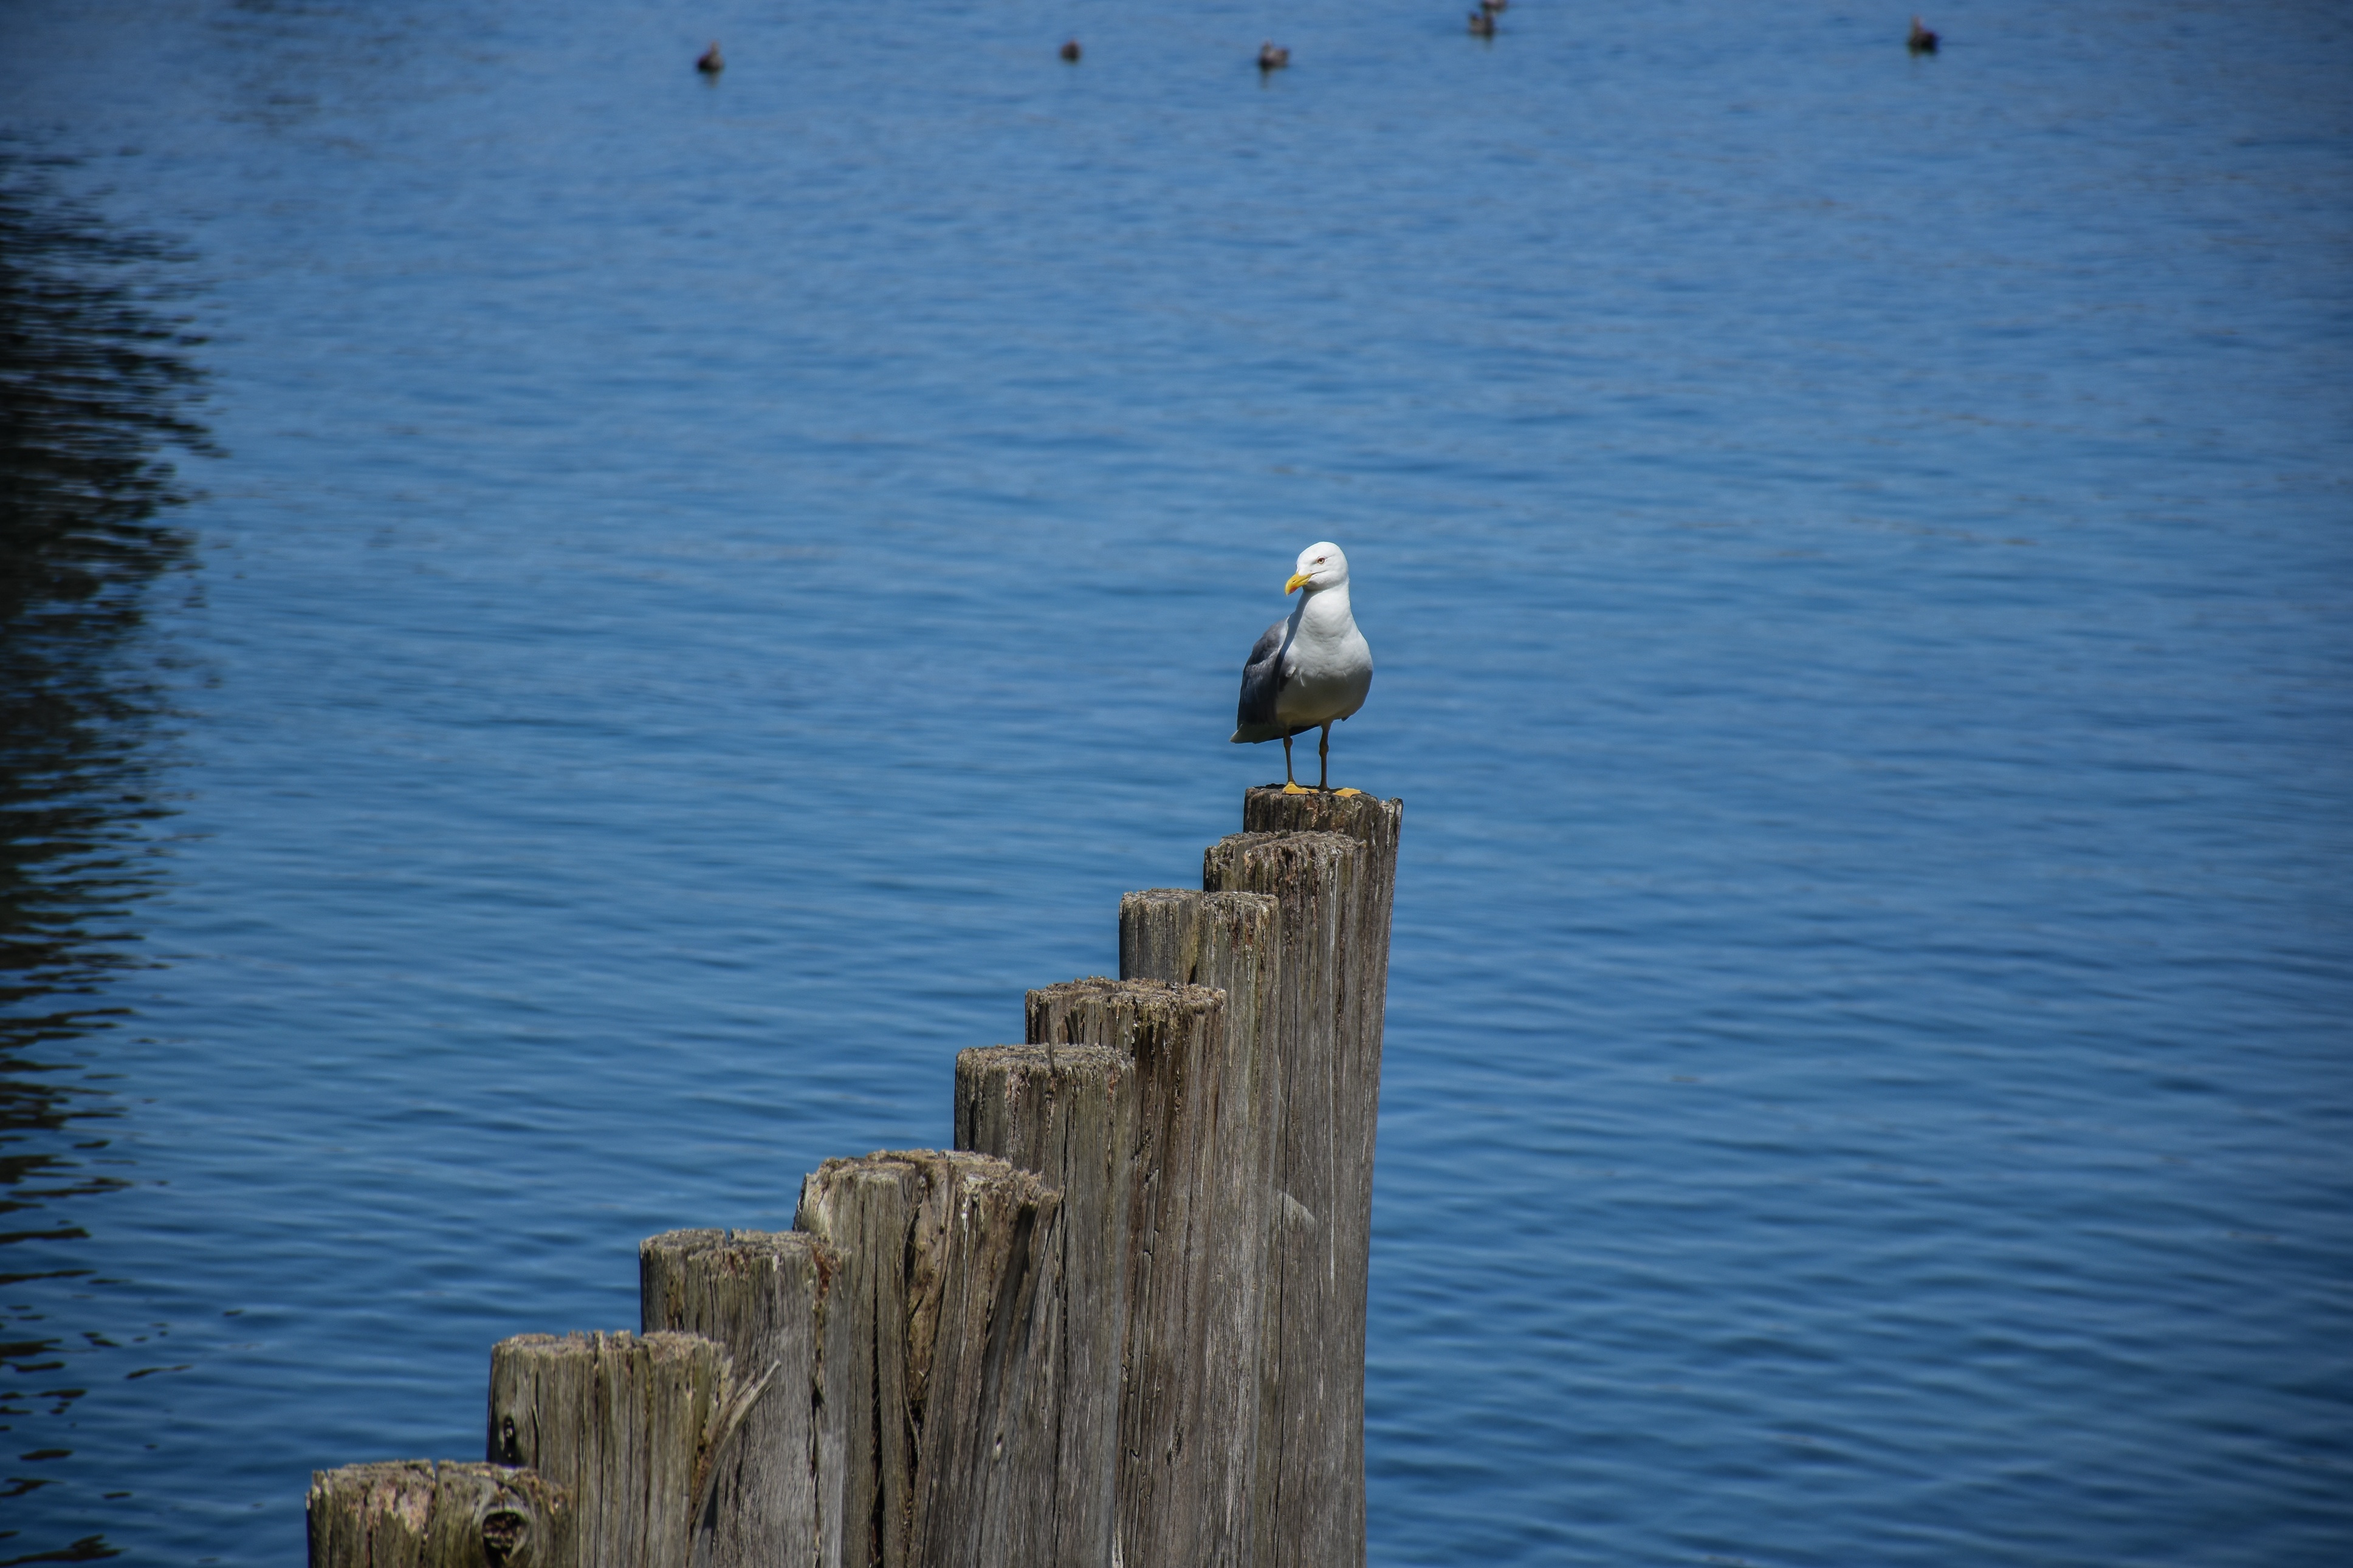
sea, coast, water, ocean, bird, shore, lake, seabird, reflection, gull, bay, charadriiformes